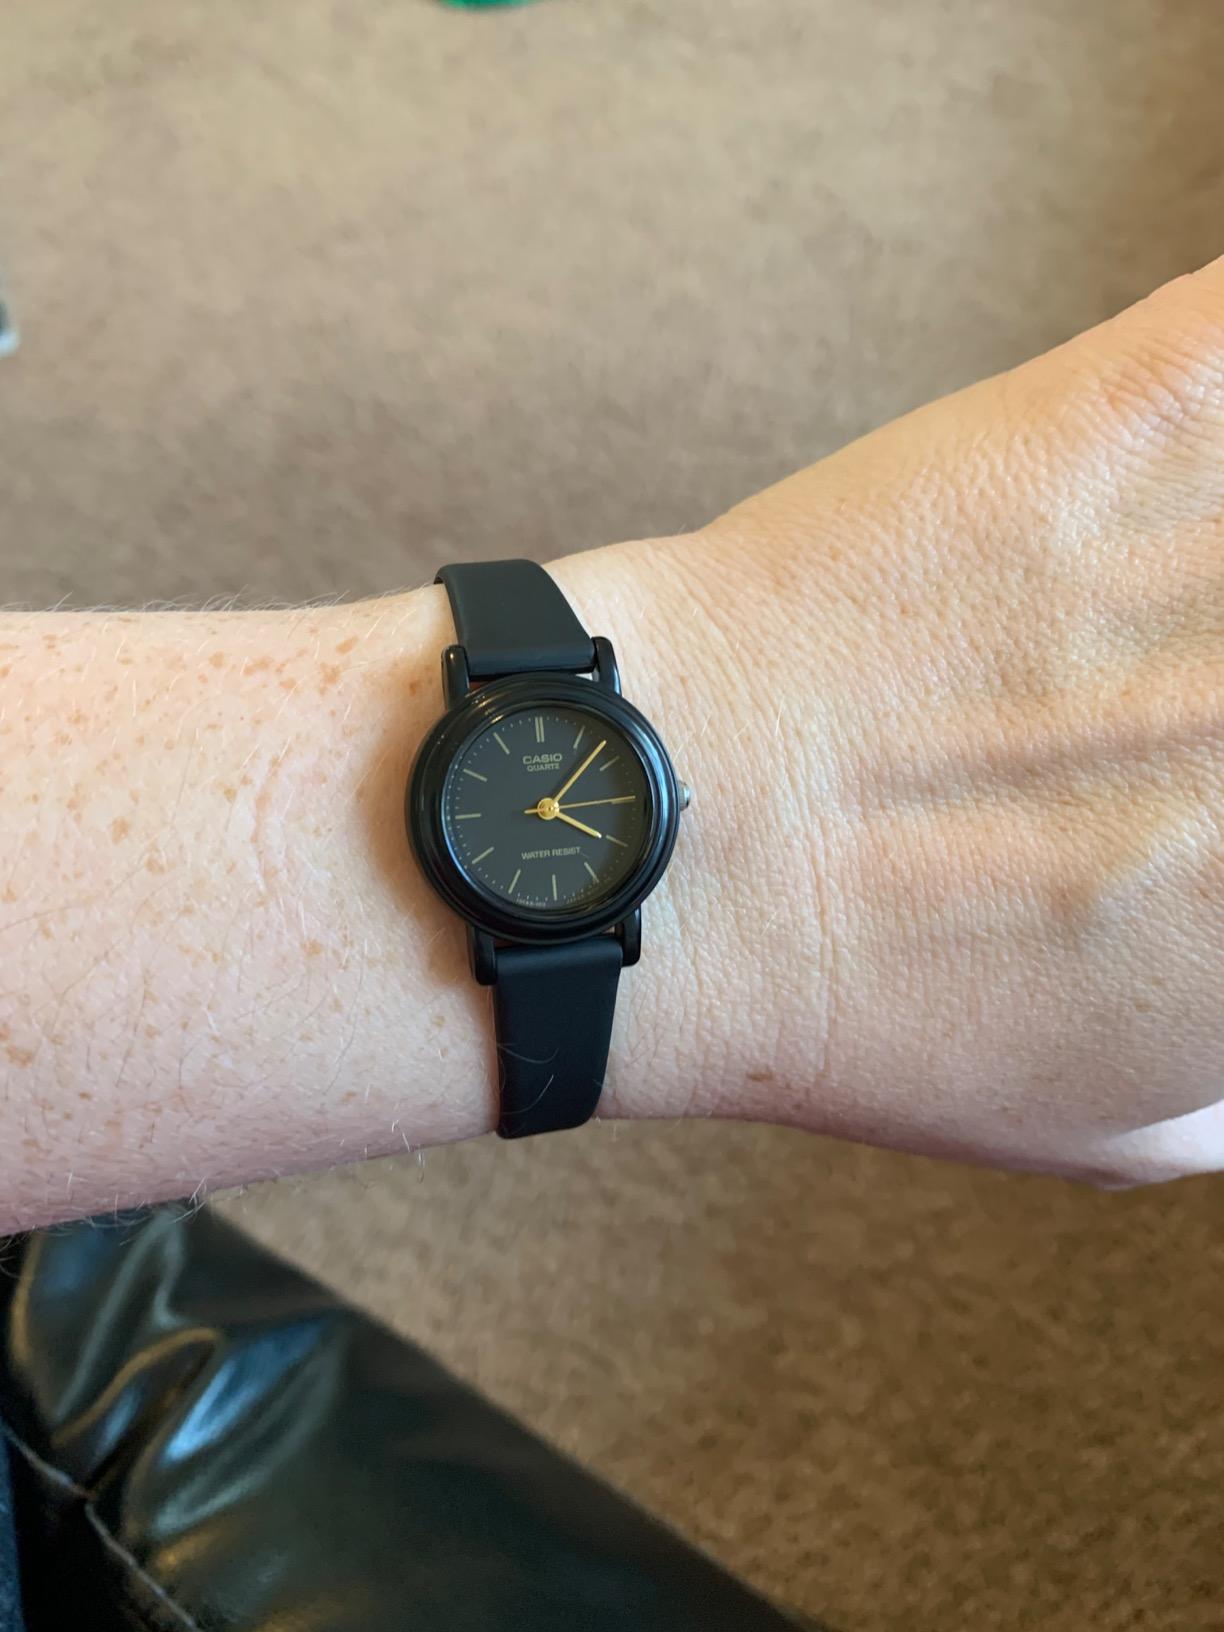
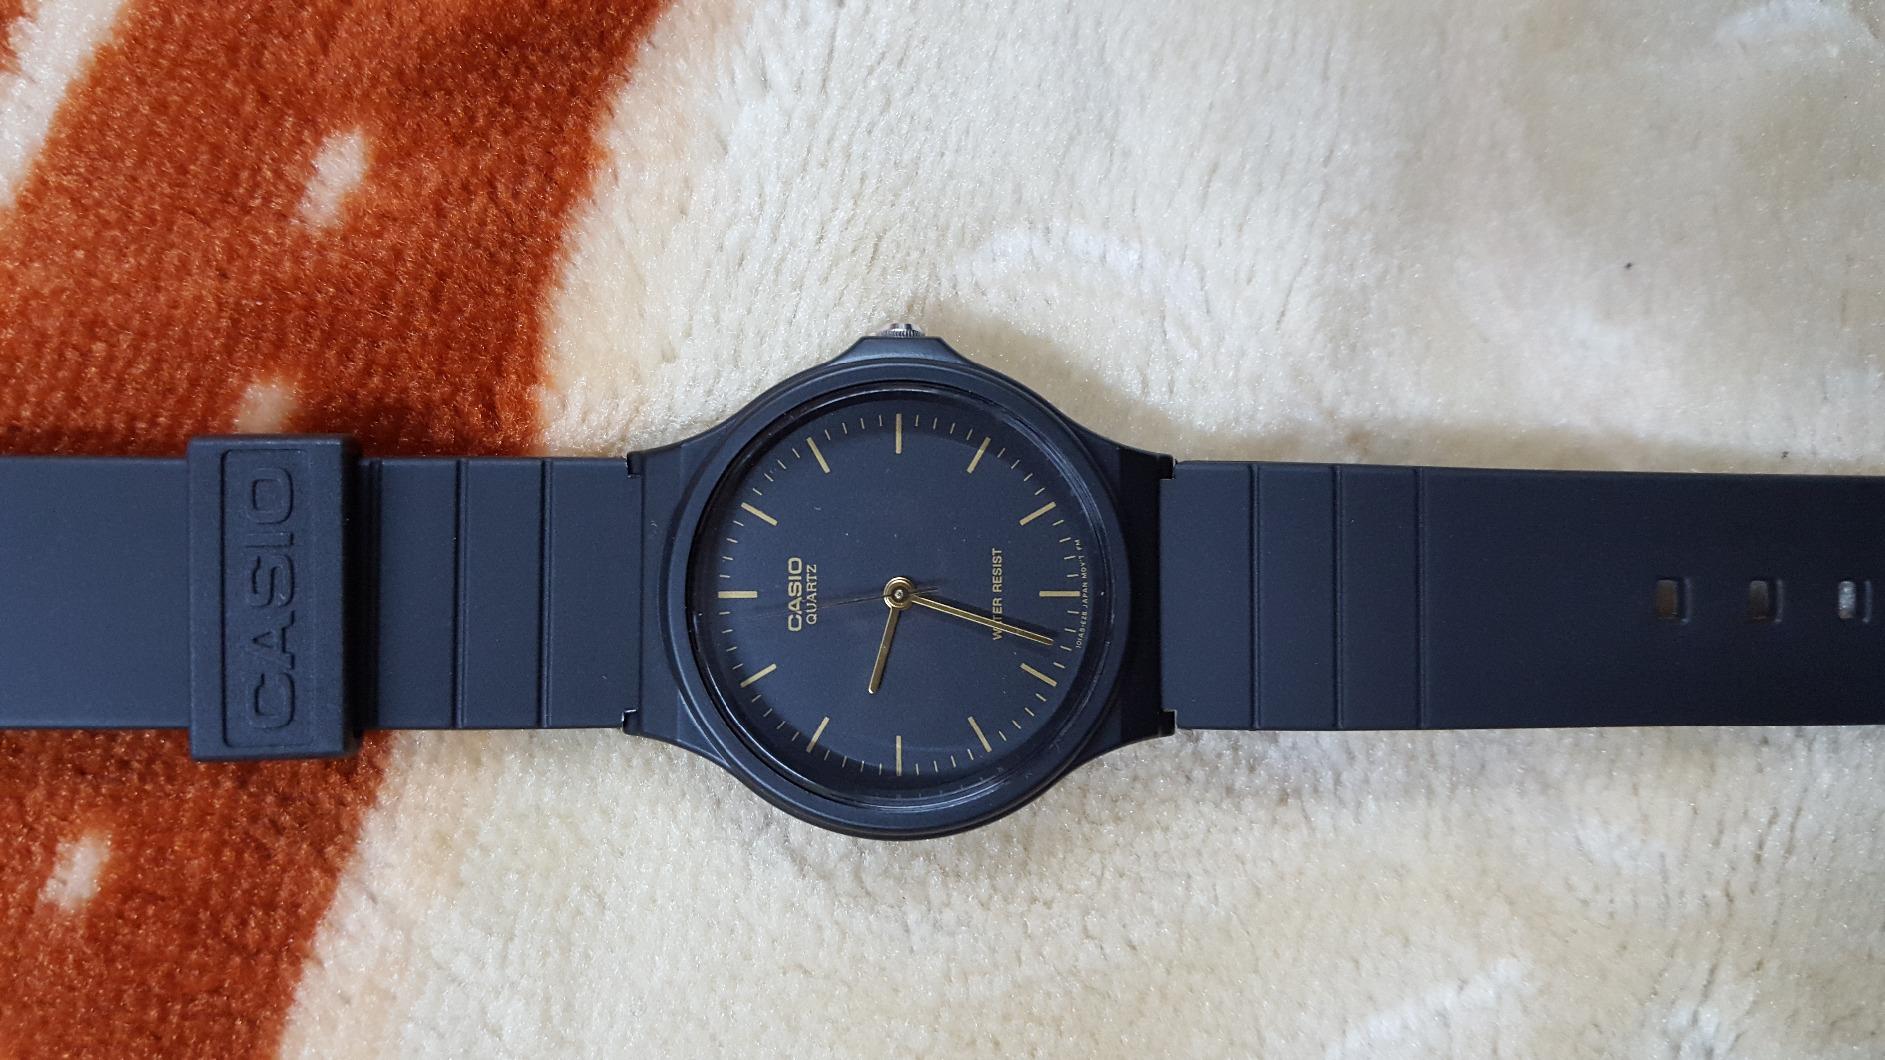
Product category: accessories_watch
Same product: no